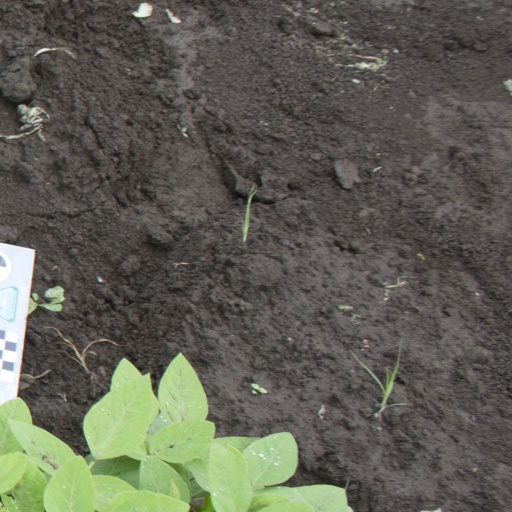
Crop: soybean